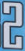
Number: 2